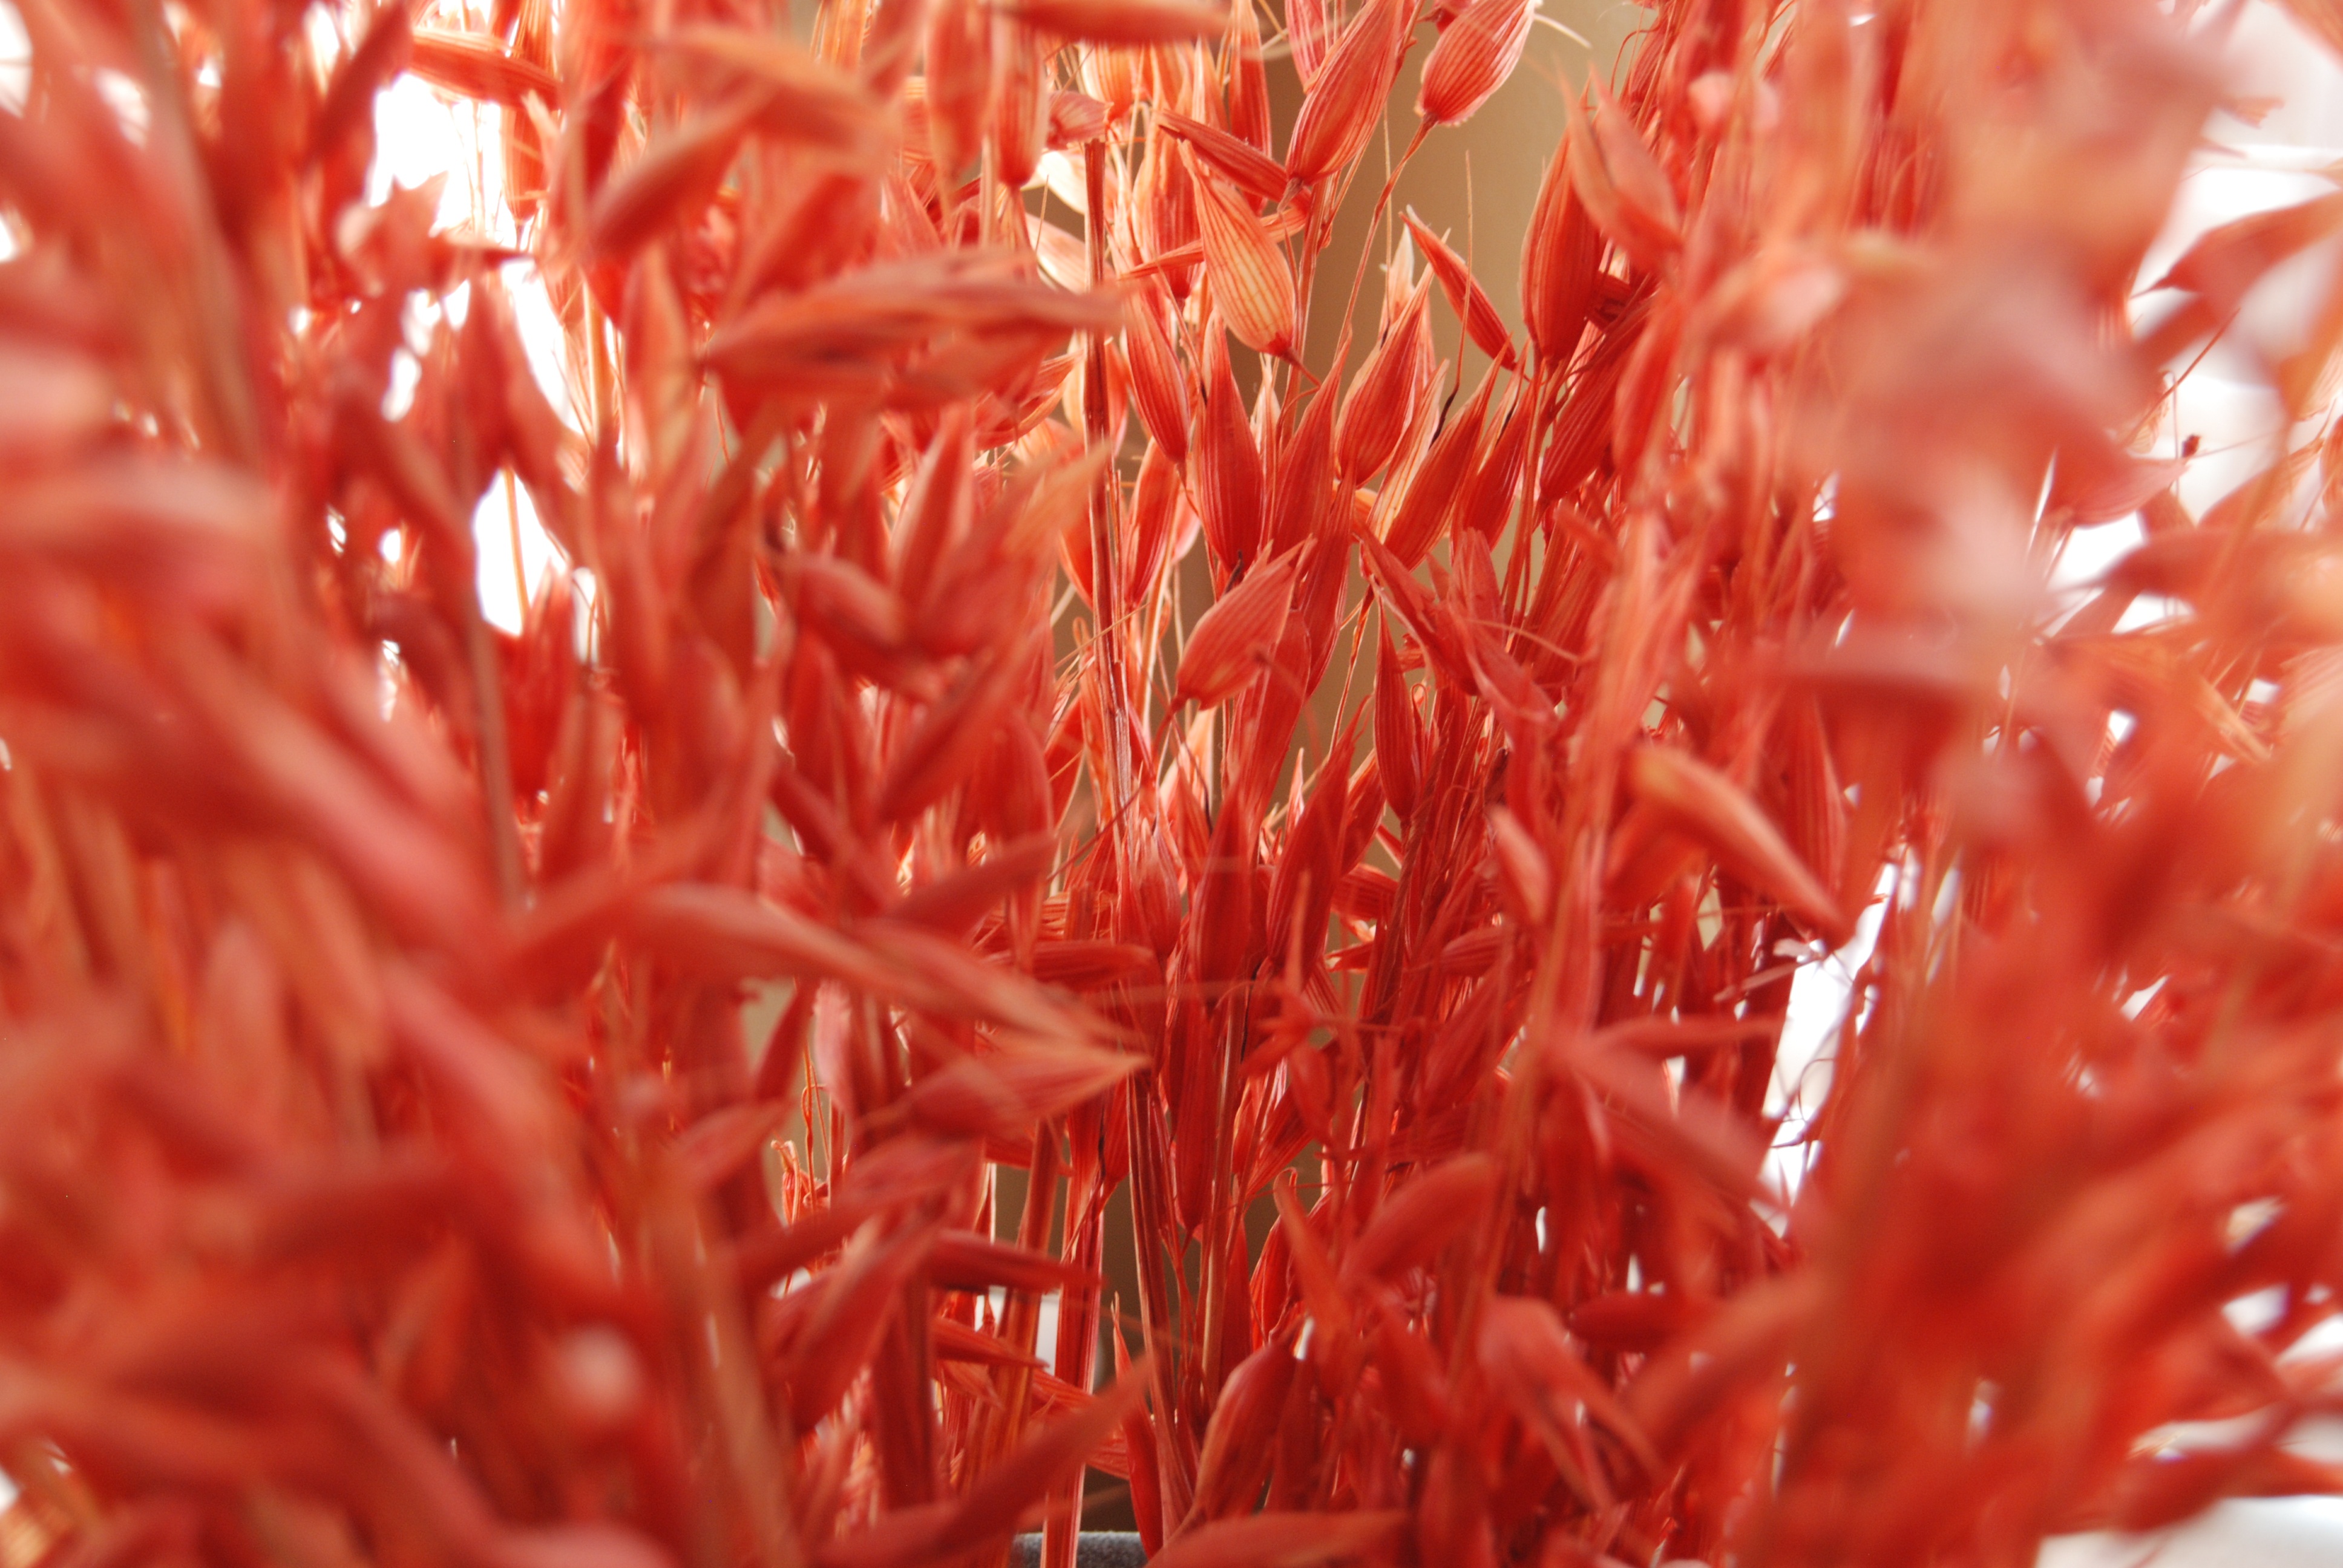
plant, flower, petal, red, produce, coral, close up, weeds, macro photography, dried flowers, flowering plant, land plant